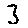
Label: 3